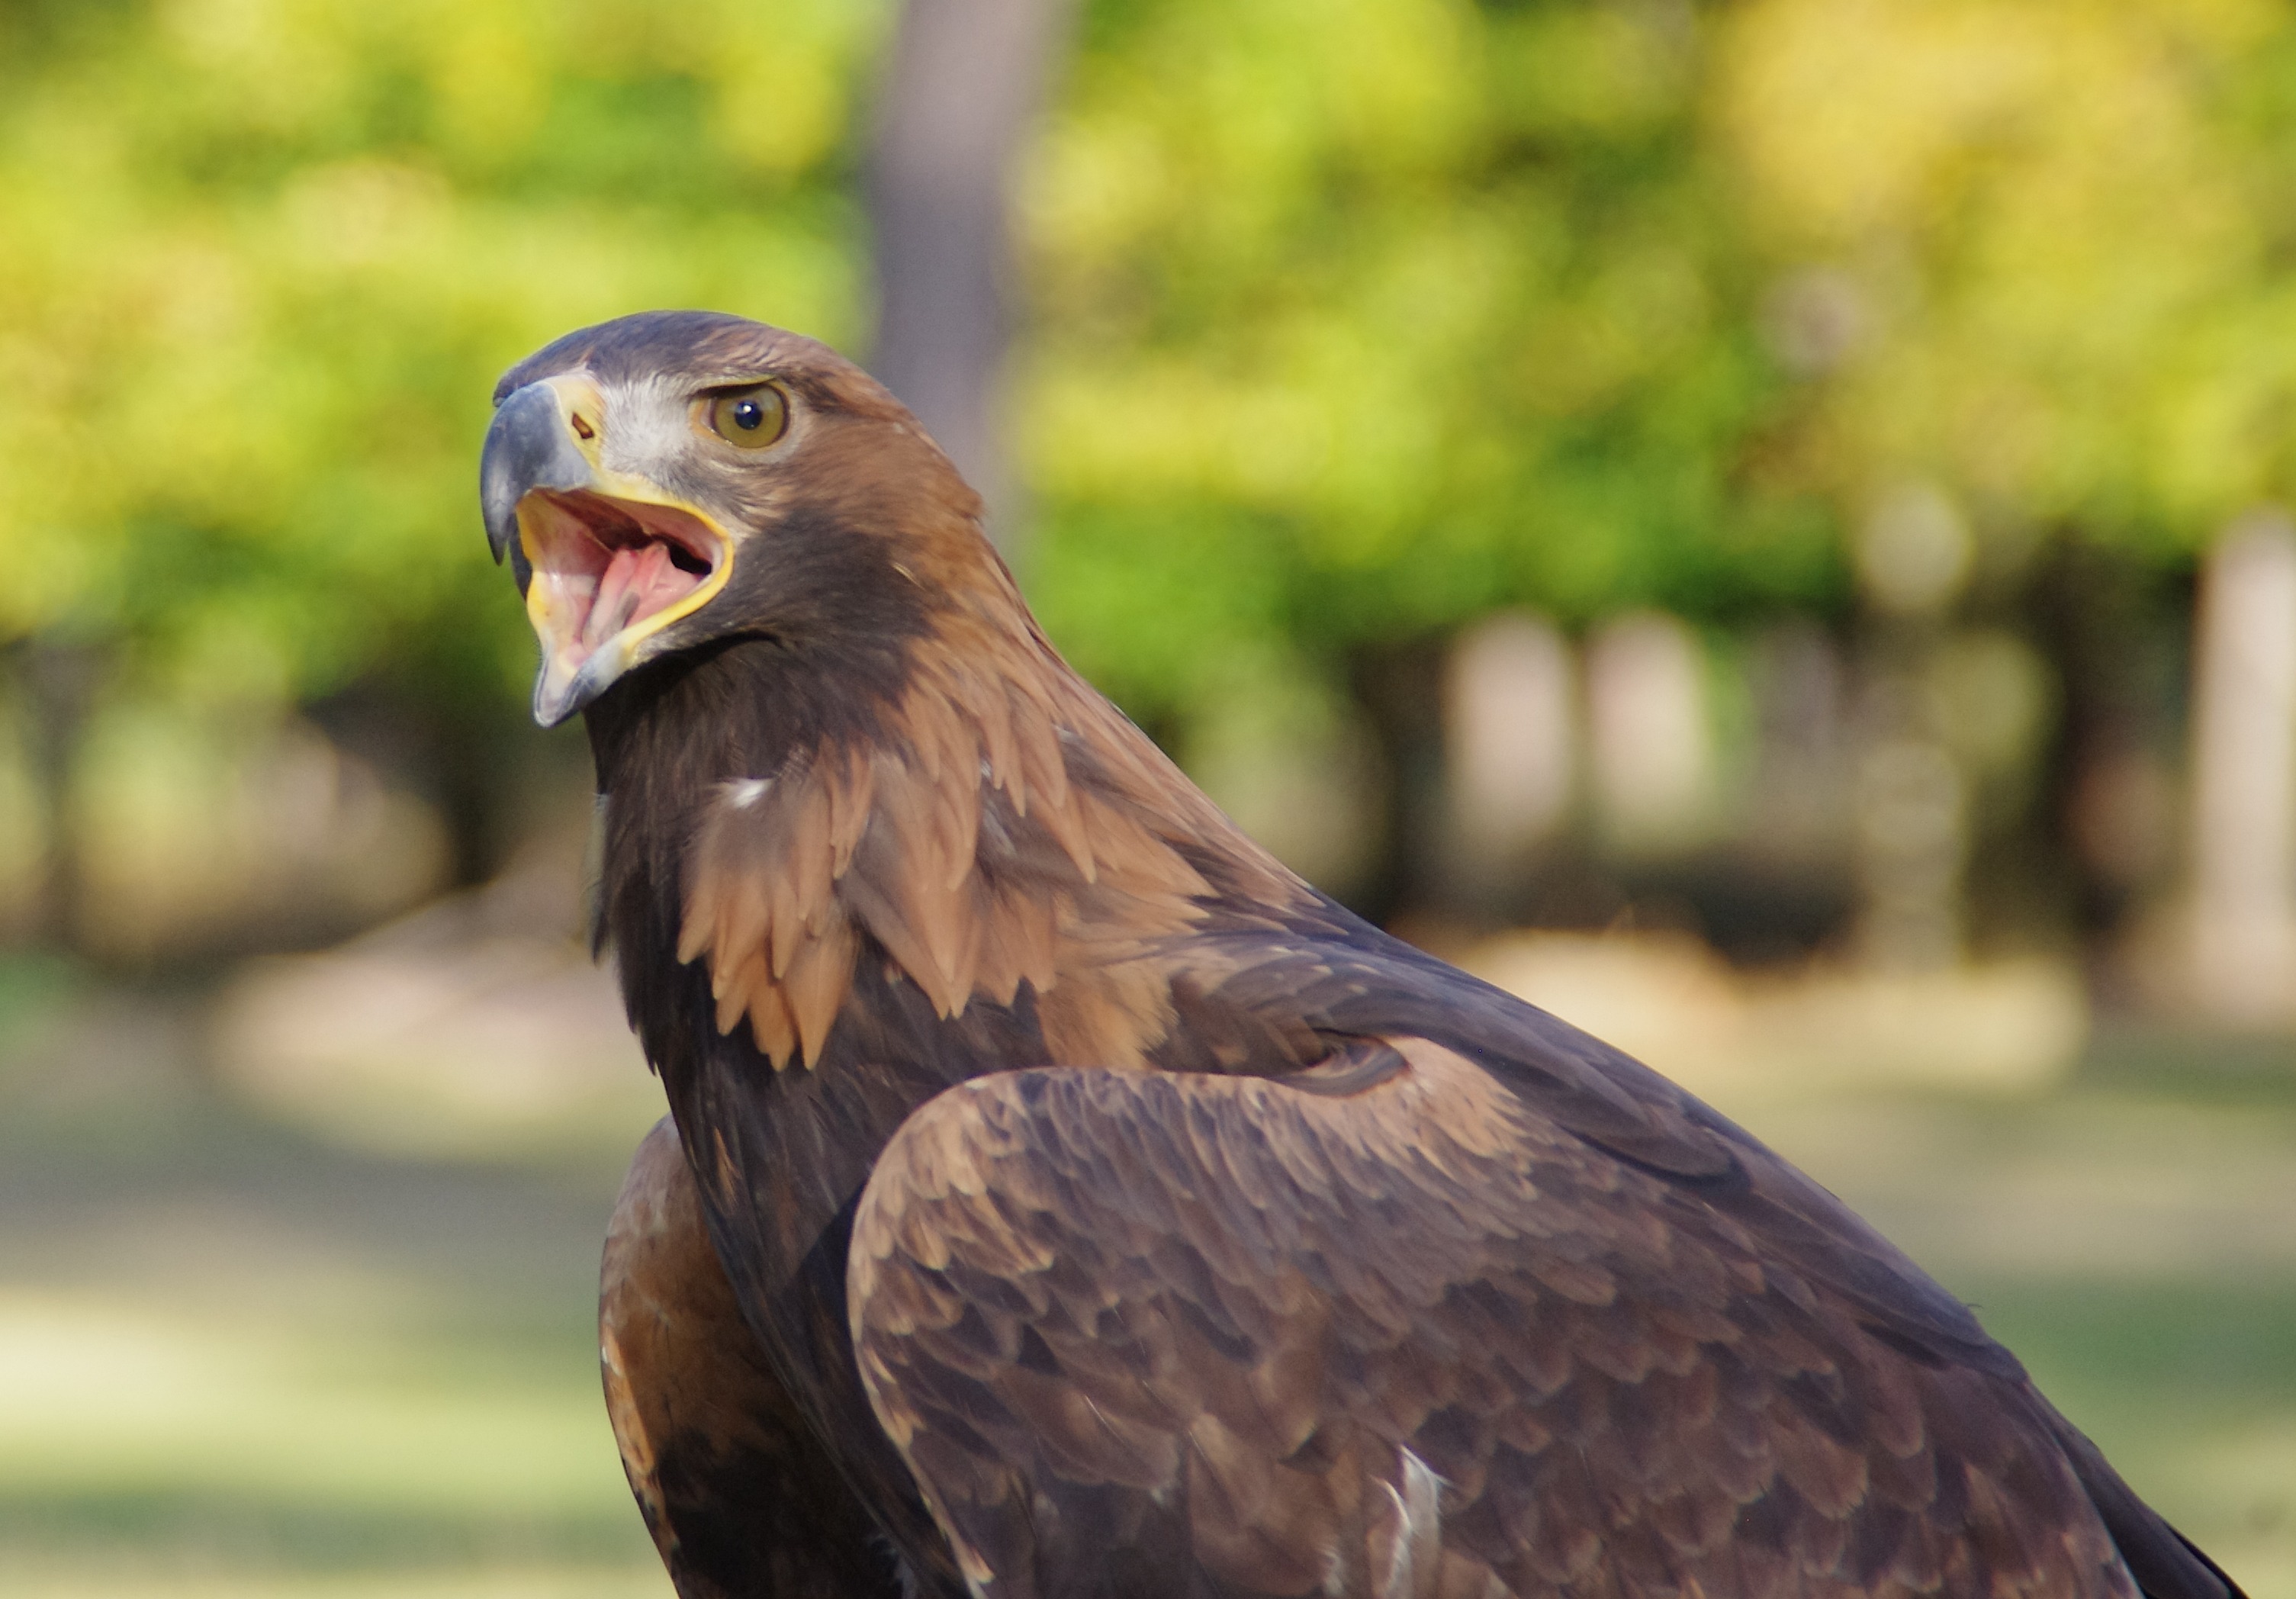
bird, wing, wildlife, beak, eagle, hawk, close, feather, fauna, raptor, bird of prey, cry, vertebrate, bill, vulture, falcon, buzzard, adler, golden eagle, accipitriformes